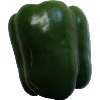
Label: green_pepper